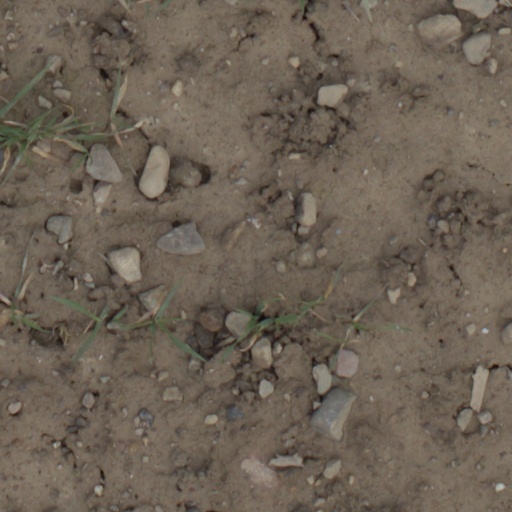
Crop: wheat